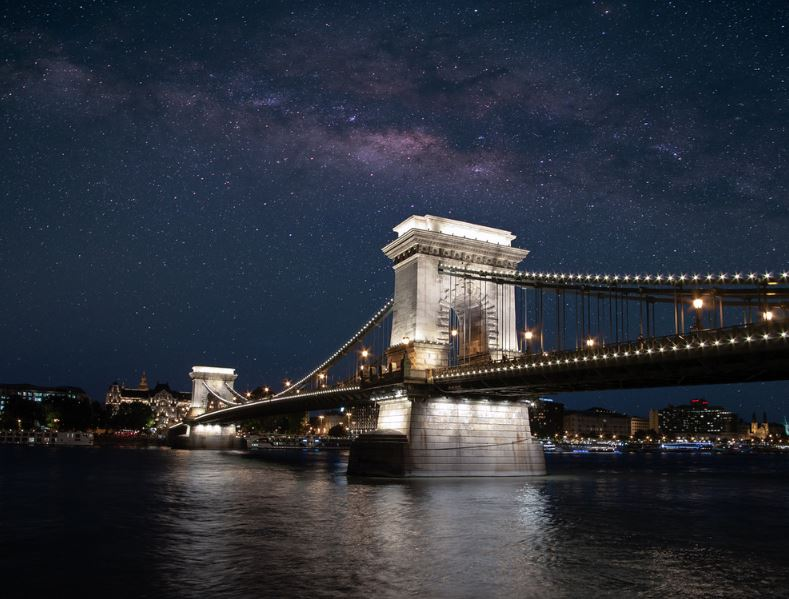
Fire: no
Smoke: no